Usedom

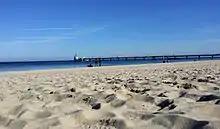
A beach near Zinnowitz

Usedom is one of Germany's major holiday and recreation areas due to its beaches, its natural environment, and seaside towns such as Ahlbeck, Heringsdorf and Bansin, which, since the Gründerzeit in the 19th century, have been frequented by the German and international nobility as well as the general public.